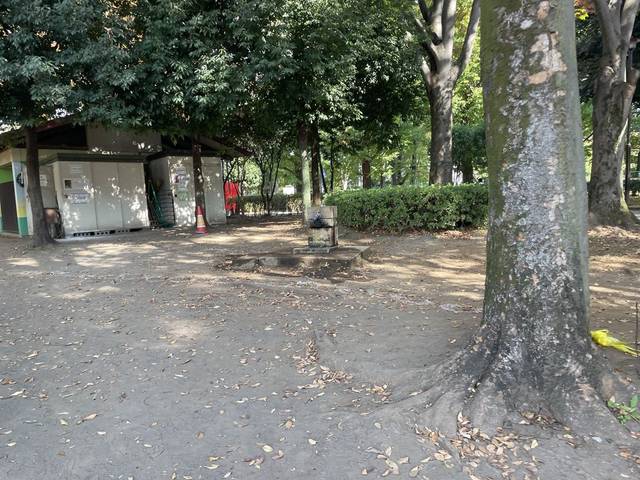
Region: Japan
Coordinates: 35.796, 139.591